Fulking

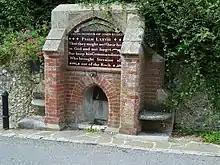
The Ruskin Tap, Fulking

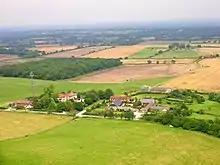
Perching Manor

A distinctive feature of Fulking is the remains of a late Nineteenth Century water supply system. A hydraulic ram, housed in small building near the Shepherd and Dog public house, pumped water from Fulking Hill to a reservoir at the western end of the village street, where a drinking fountain and water trough were provided. The water was then fed by gravity to two further reservoirs, supplying two hand pumps along the street.